Federico Savelli

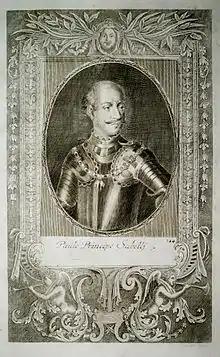
Federico Savelli

Born into a noble family of Rome, he was the son of Bernardino Savelli, lord of Palombara, and Lucrezia degli Anguillara.